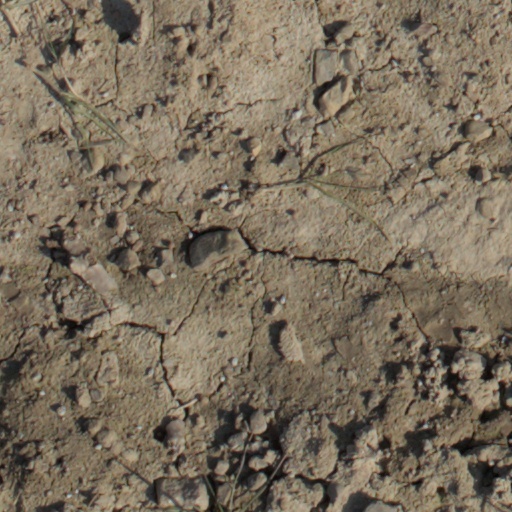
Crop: wheat